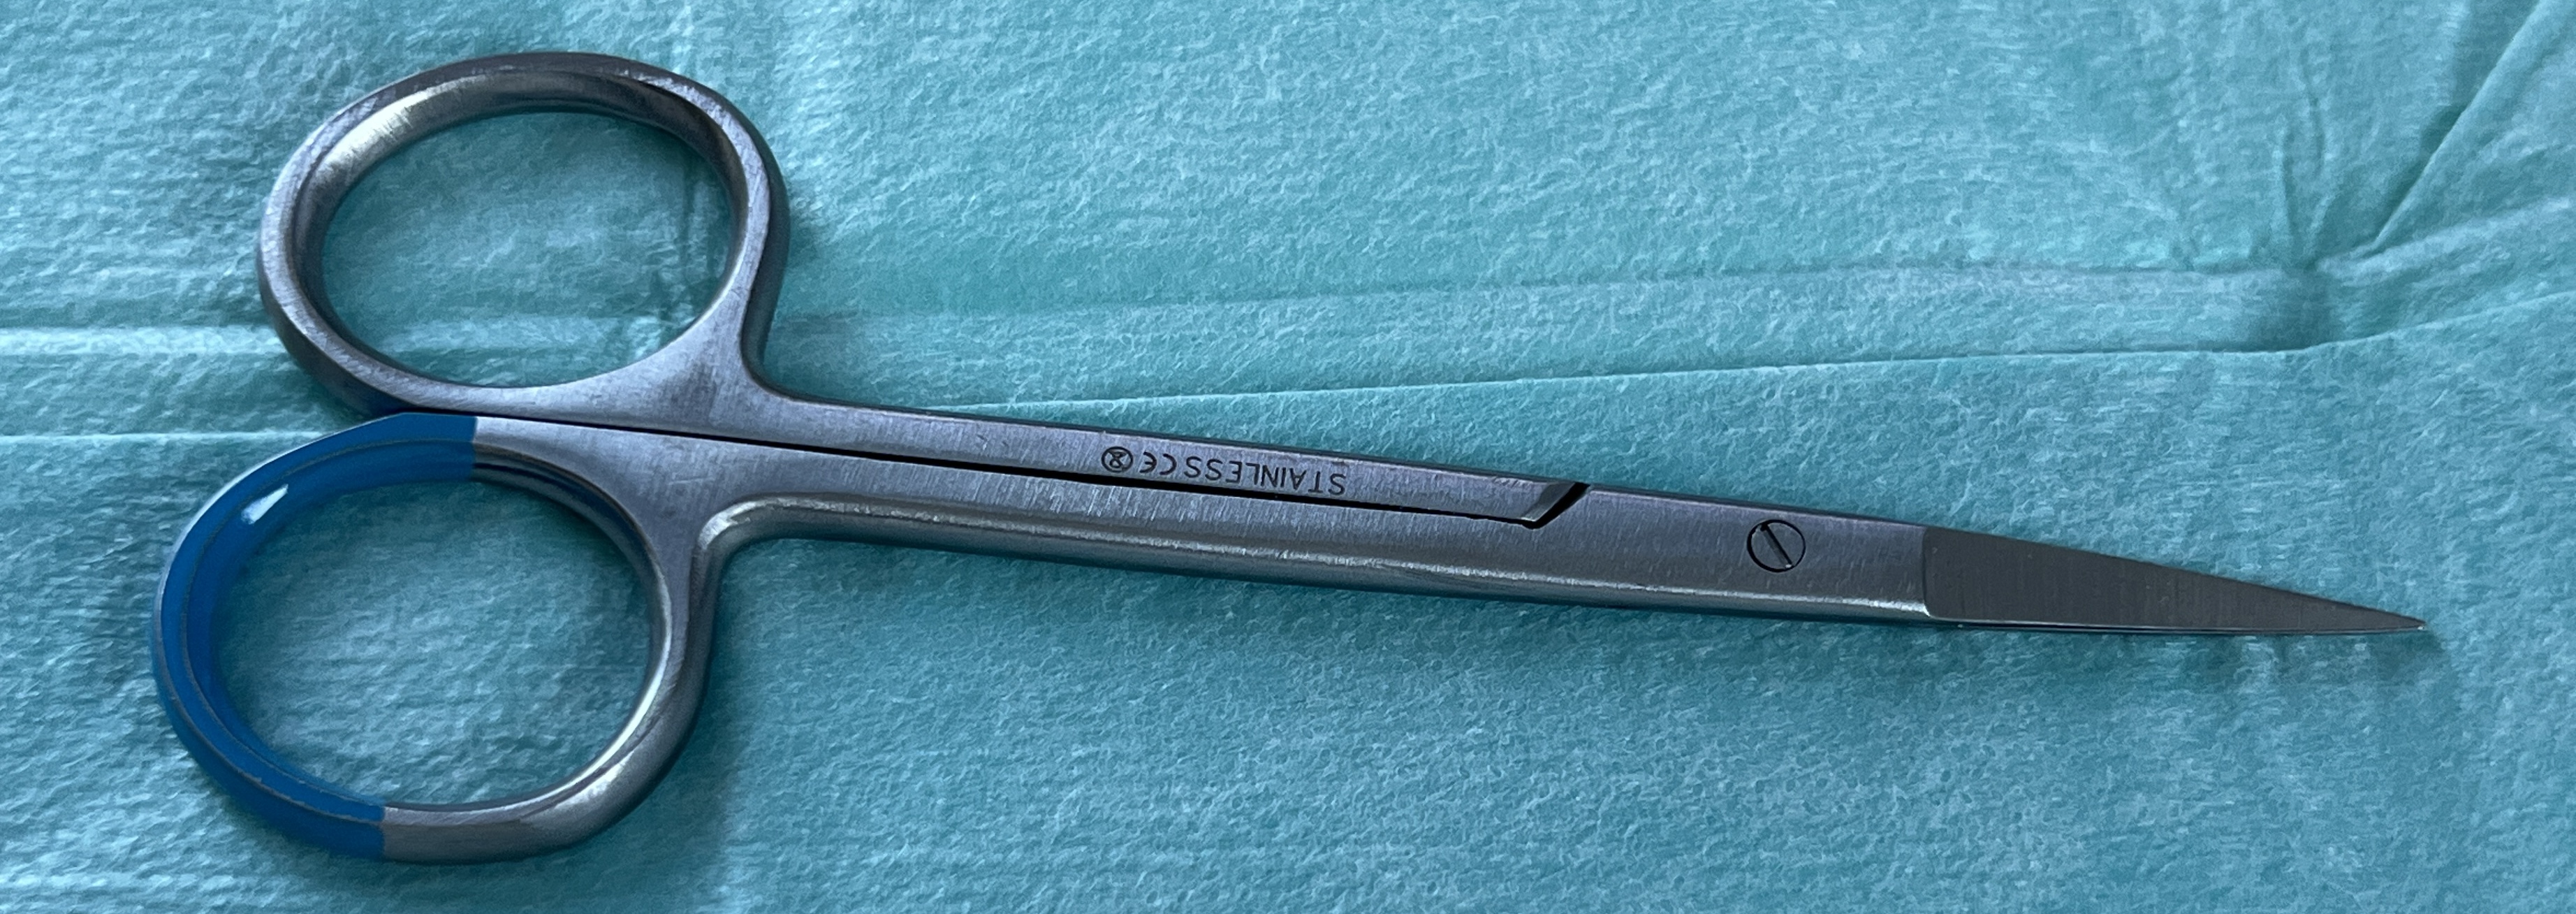
Hinged instrument state: closed